Ferdinand IV of Castile

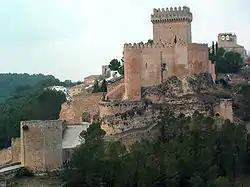
Castle of Alarcón, Cuenca. As agreed in the Treaty of Elche, Ferdinand IV confirmed the possession of the town of Alarcón to Juan Manuel of Villena in exchange for his resignation to the possession of Elche.

This meeting took place on 26 February 1305, and was attended by the Kings of Castile and Aragon, John of Castile, Juan Núñez II de Lara, Juan Manuel of Villena, Violante Manuel and her husband the "Infante" Afonso of Portugal, the Archbishop of Toledo and the Bishops of Sigüenza and Oporto, among others. In exchange for her renunciation of the Lordships of Elda and Novelda, which would become part of the Kingdom of Aragon, Violante Manuel (sister of Juan Manuel), received the Lordships of Arroyo del Puerco and Medellín from Ferdinand IV, who at the same time gave to Juan Manuel the Lordship and Castle of Alarcón as compensation for his resignation to the possession of Elche. Juan Manuel took possession of the town of Alarcón on 25 March 1305.